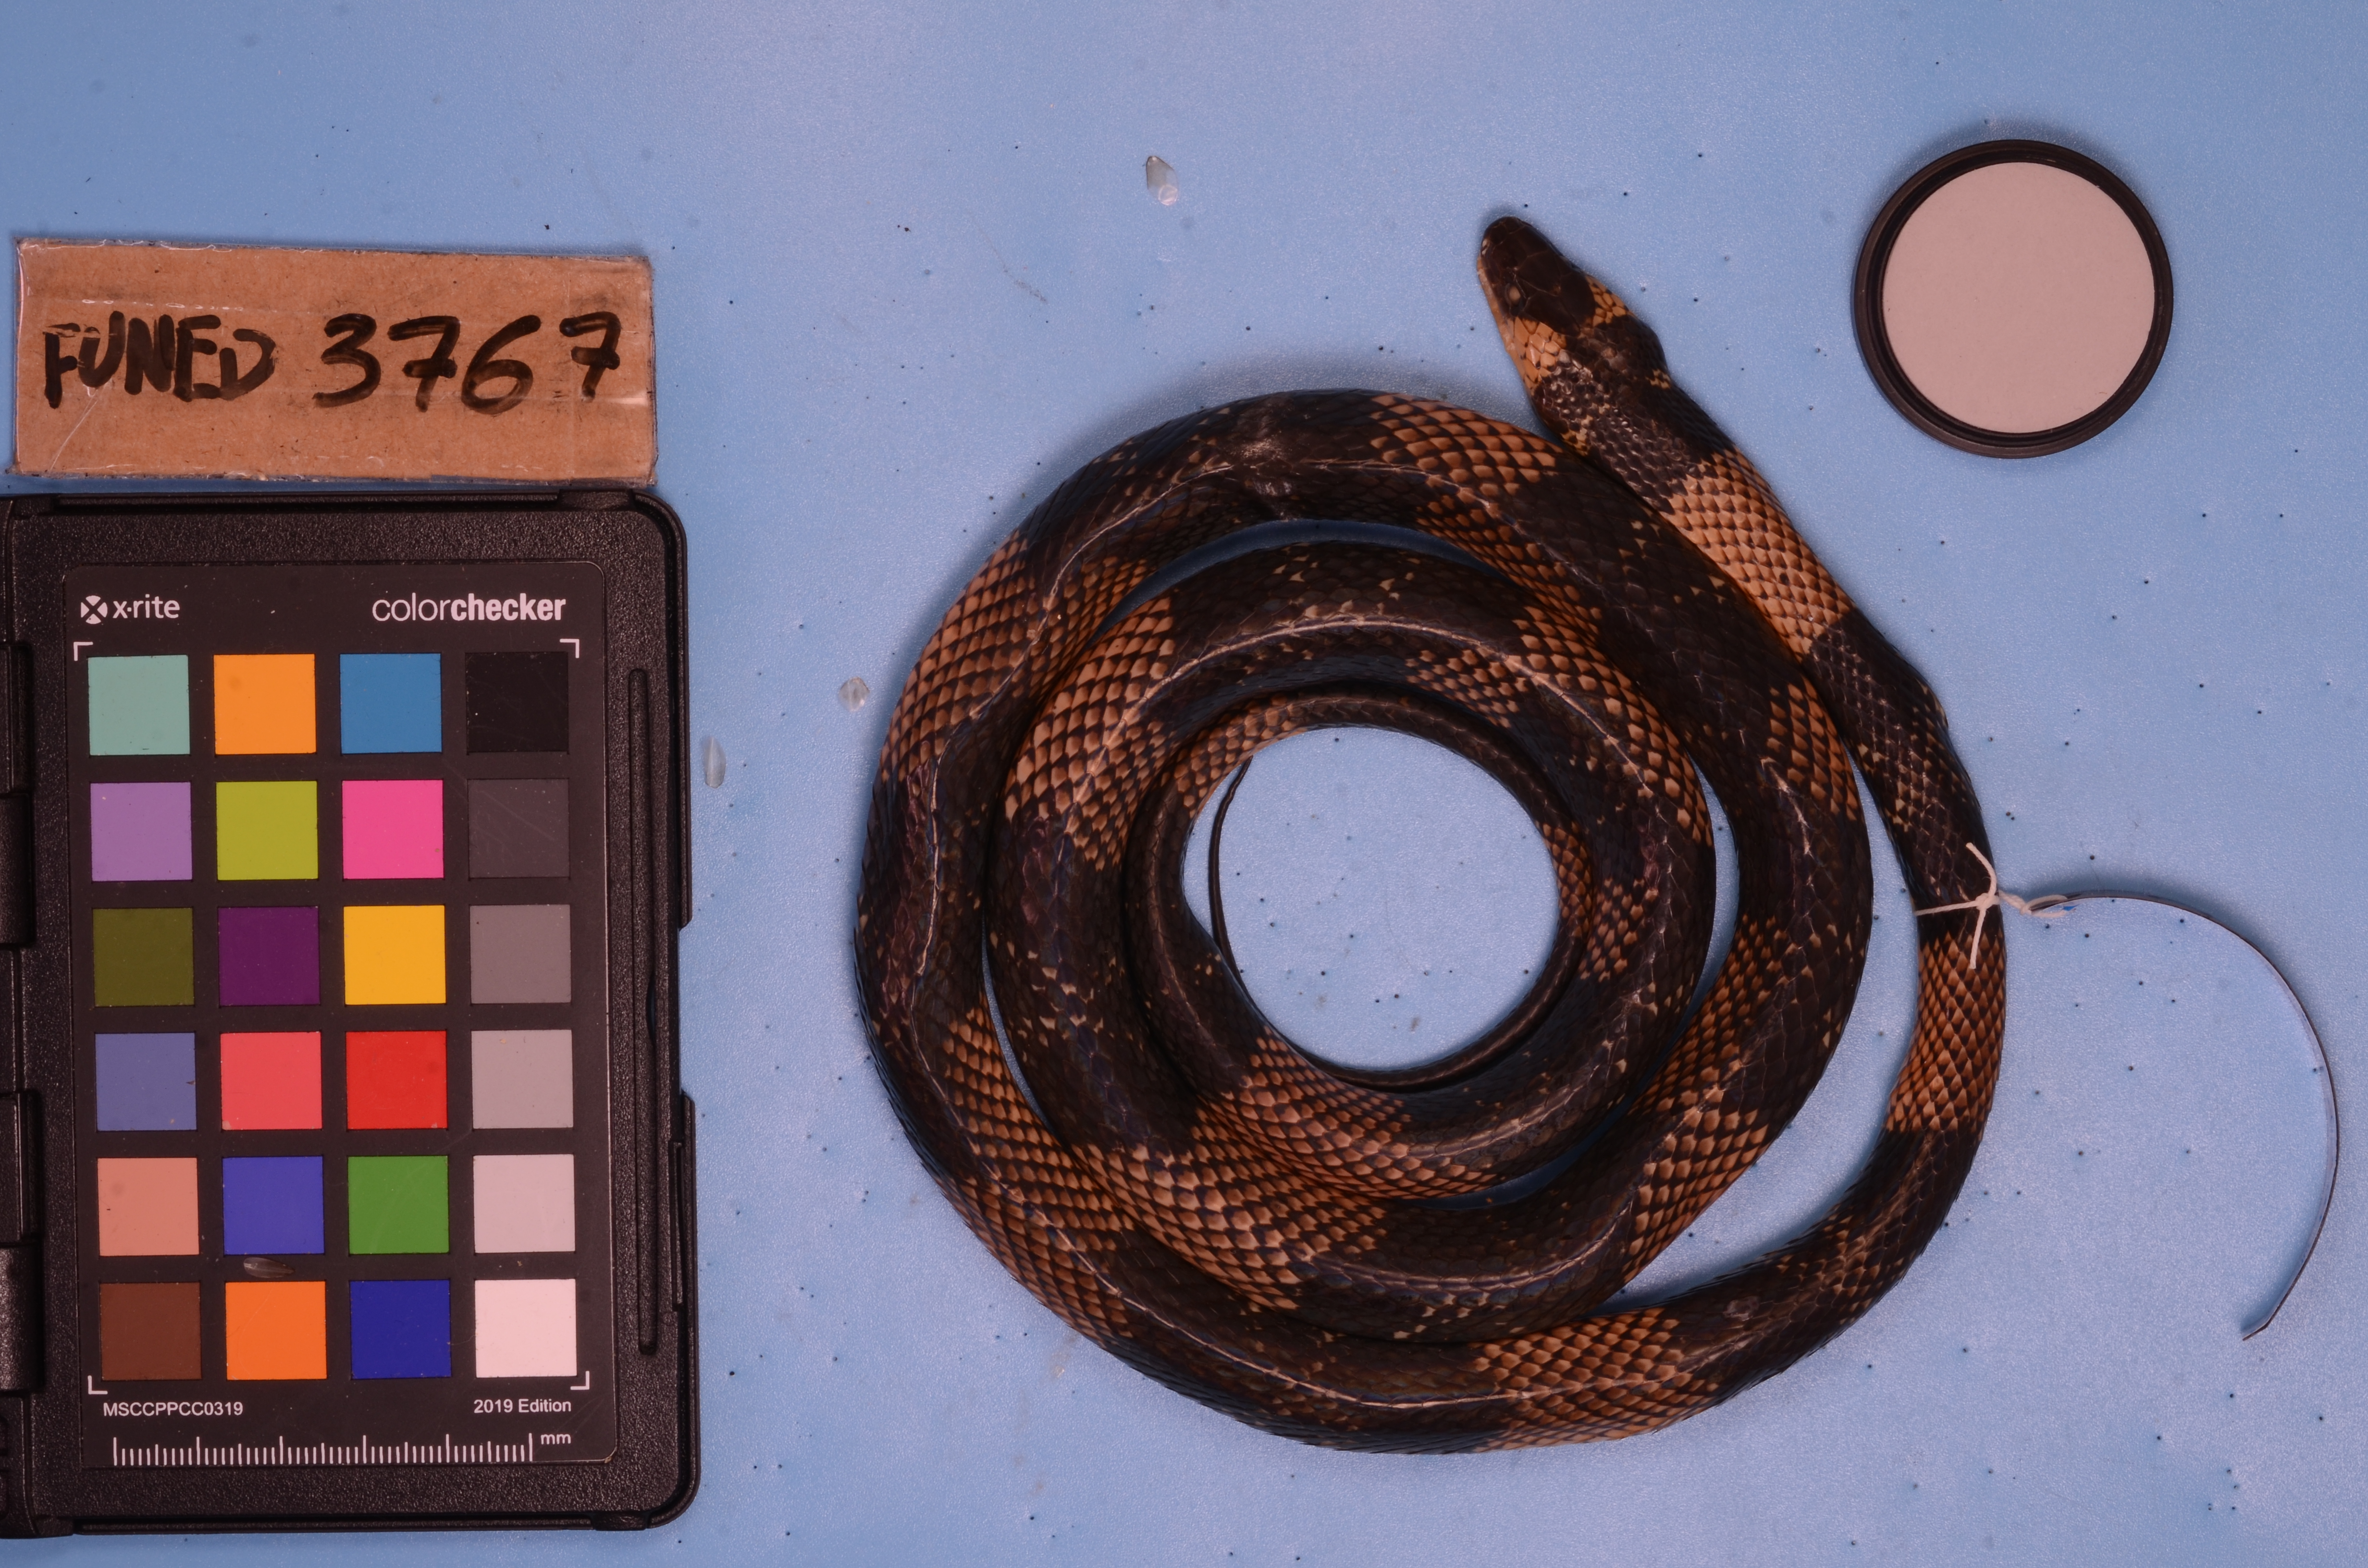
Species: Oxyrhopus guibei
View: dorsal
Mimicry status: mimic